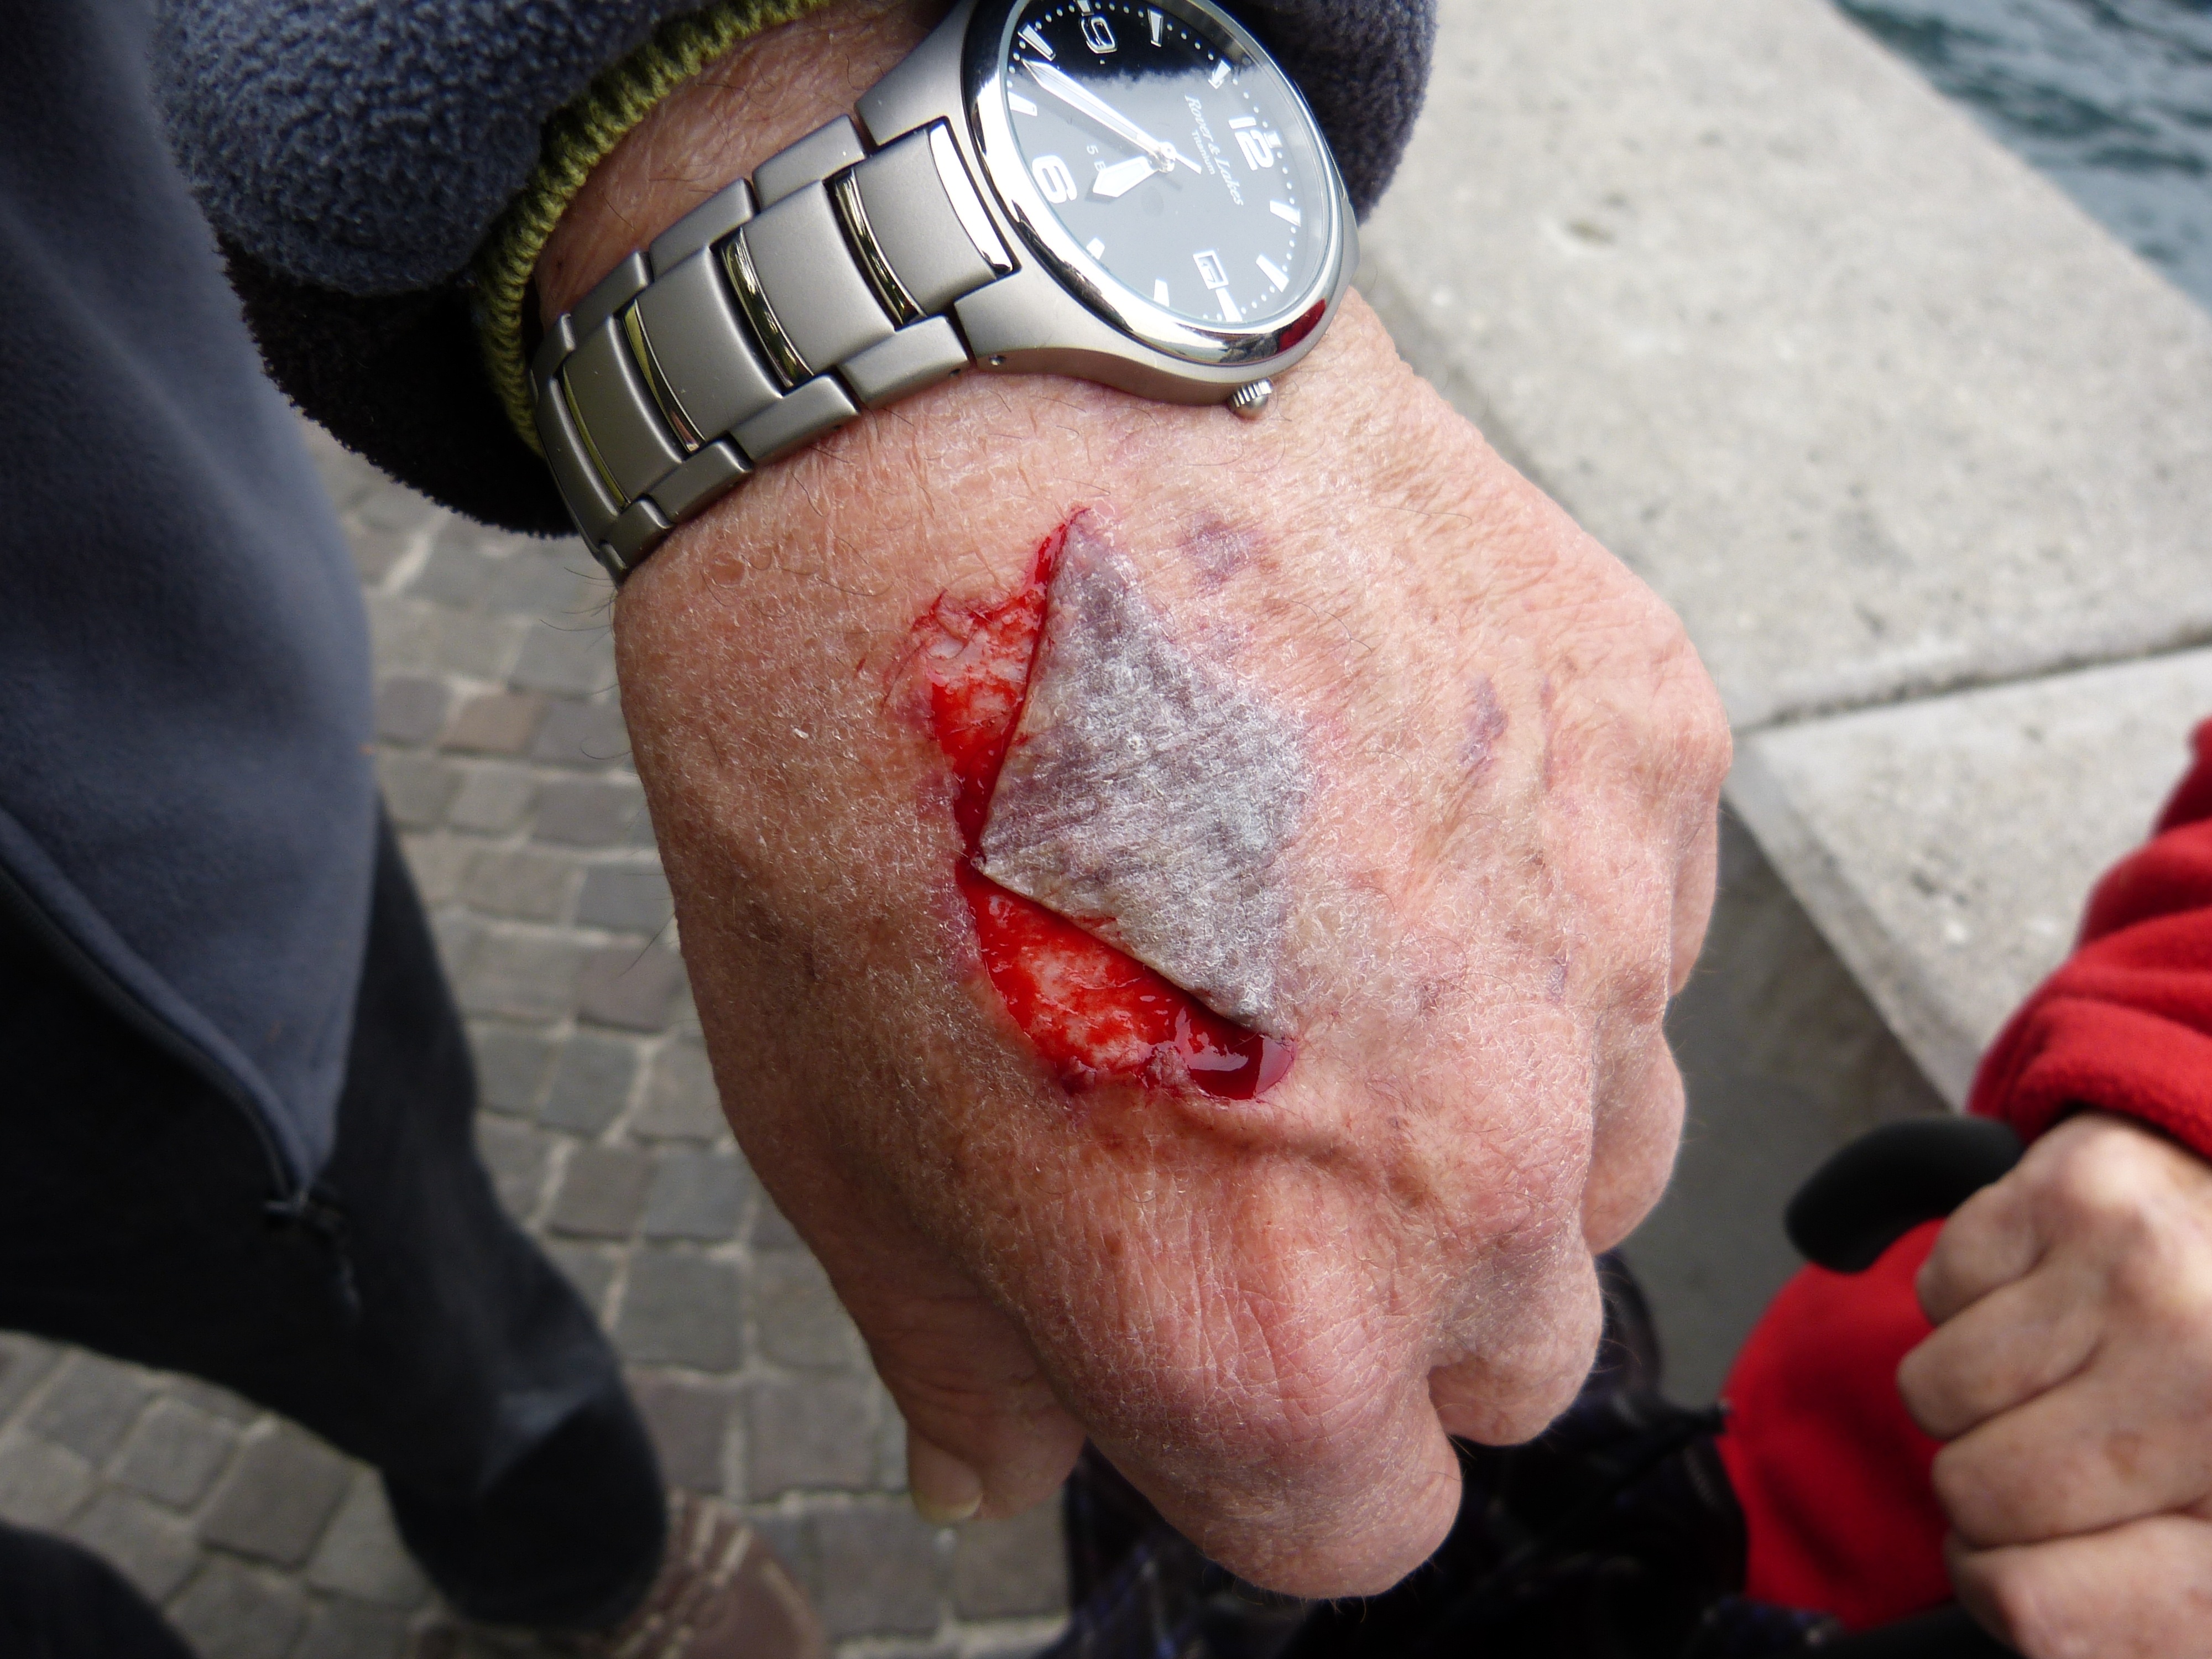
hand, person, fall, leg, red, crack, mouth, human body, face, blood, head, skin, bloody, organ, accident, injury, painful, prospecting, wound, wounding, injured, sense, disinfection, ablederung, leathers off, back of the hand